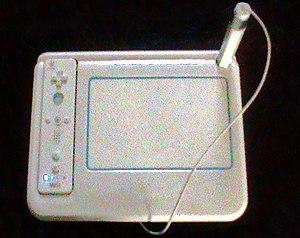
Le uDraw GameTablet est un périphérique développé par THQ, qui consiste en une tablette graphique qui permet en effet de dessiner sur celle-ci à l'aide d'un stylet spécial et de le retranscrire sur l'écran de la TV. Cet accessoire est d'abord sorti sur Wii le 14 novembre 2010 puis sur les consoles Xbox 360 et PlayStation 3 le 22 novembre 2011.